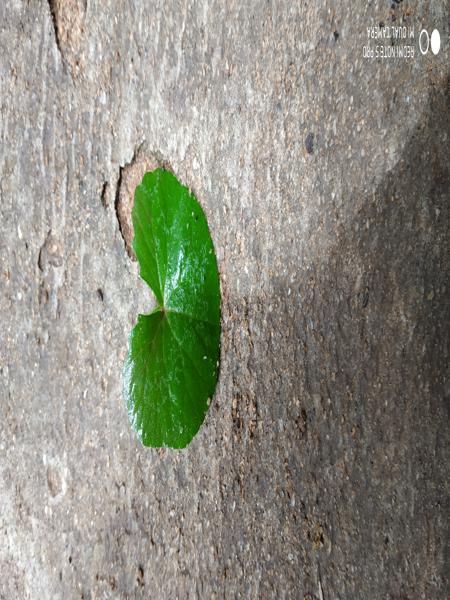
Plant: Bhrami